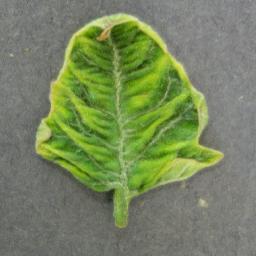
Label: Tomato___Tomato_Yellow_Leaf_Curl_Virus